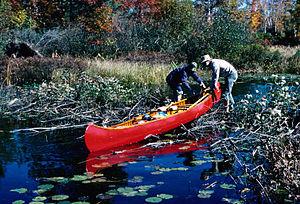
Un barrage de castors est un barrage naturel, construit en travers d'un petit cours d'eau par des castors. Il lui permet de conserver de l'eau en été et de protéger son gîte contre les prédateurs, et aussi de garantir un accès facile aux provisions de branches stockées sous l'eau comme réserve hivernale de nourriture.